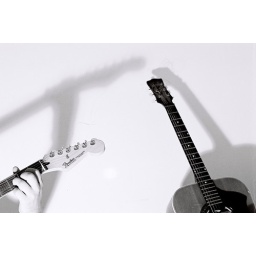
Lit by desk lamp